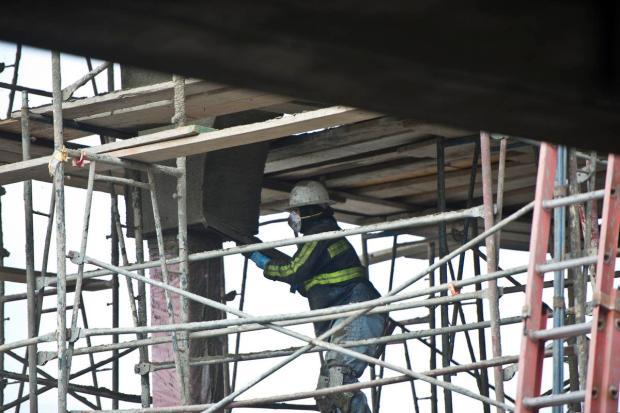
construction crews work on the pagoda - style temple on monday .
Relation: Action, Story